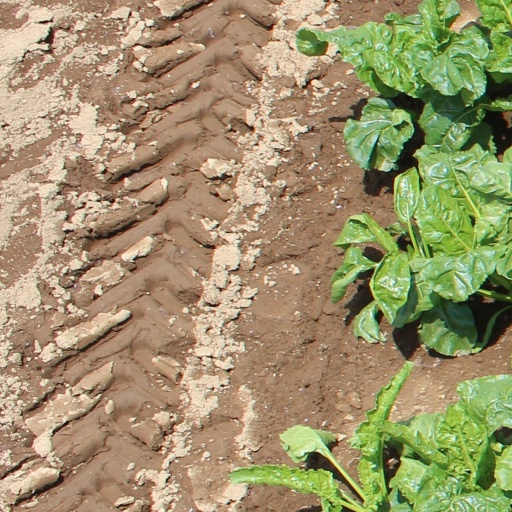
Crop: sugar beet